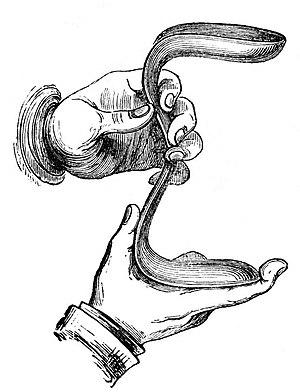
J. Marion Sims, né James Marion Sims est un pionnier de la chirurgie, considéré par cerains comme le père de la gynécologie américaine. Ses méthodes sont critiquées d'un point de vue éthique car il torturait et violait des esclaves noires pour ses expérimentations, et les opérait sans anesthésie.